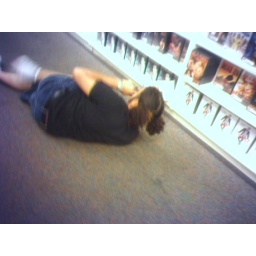
on the floor in blockbuster...ah i miss my long hair in pig tails!